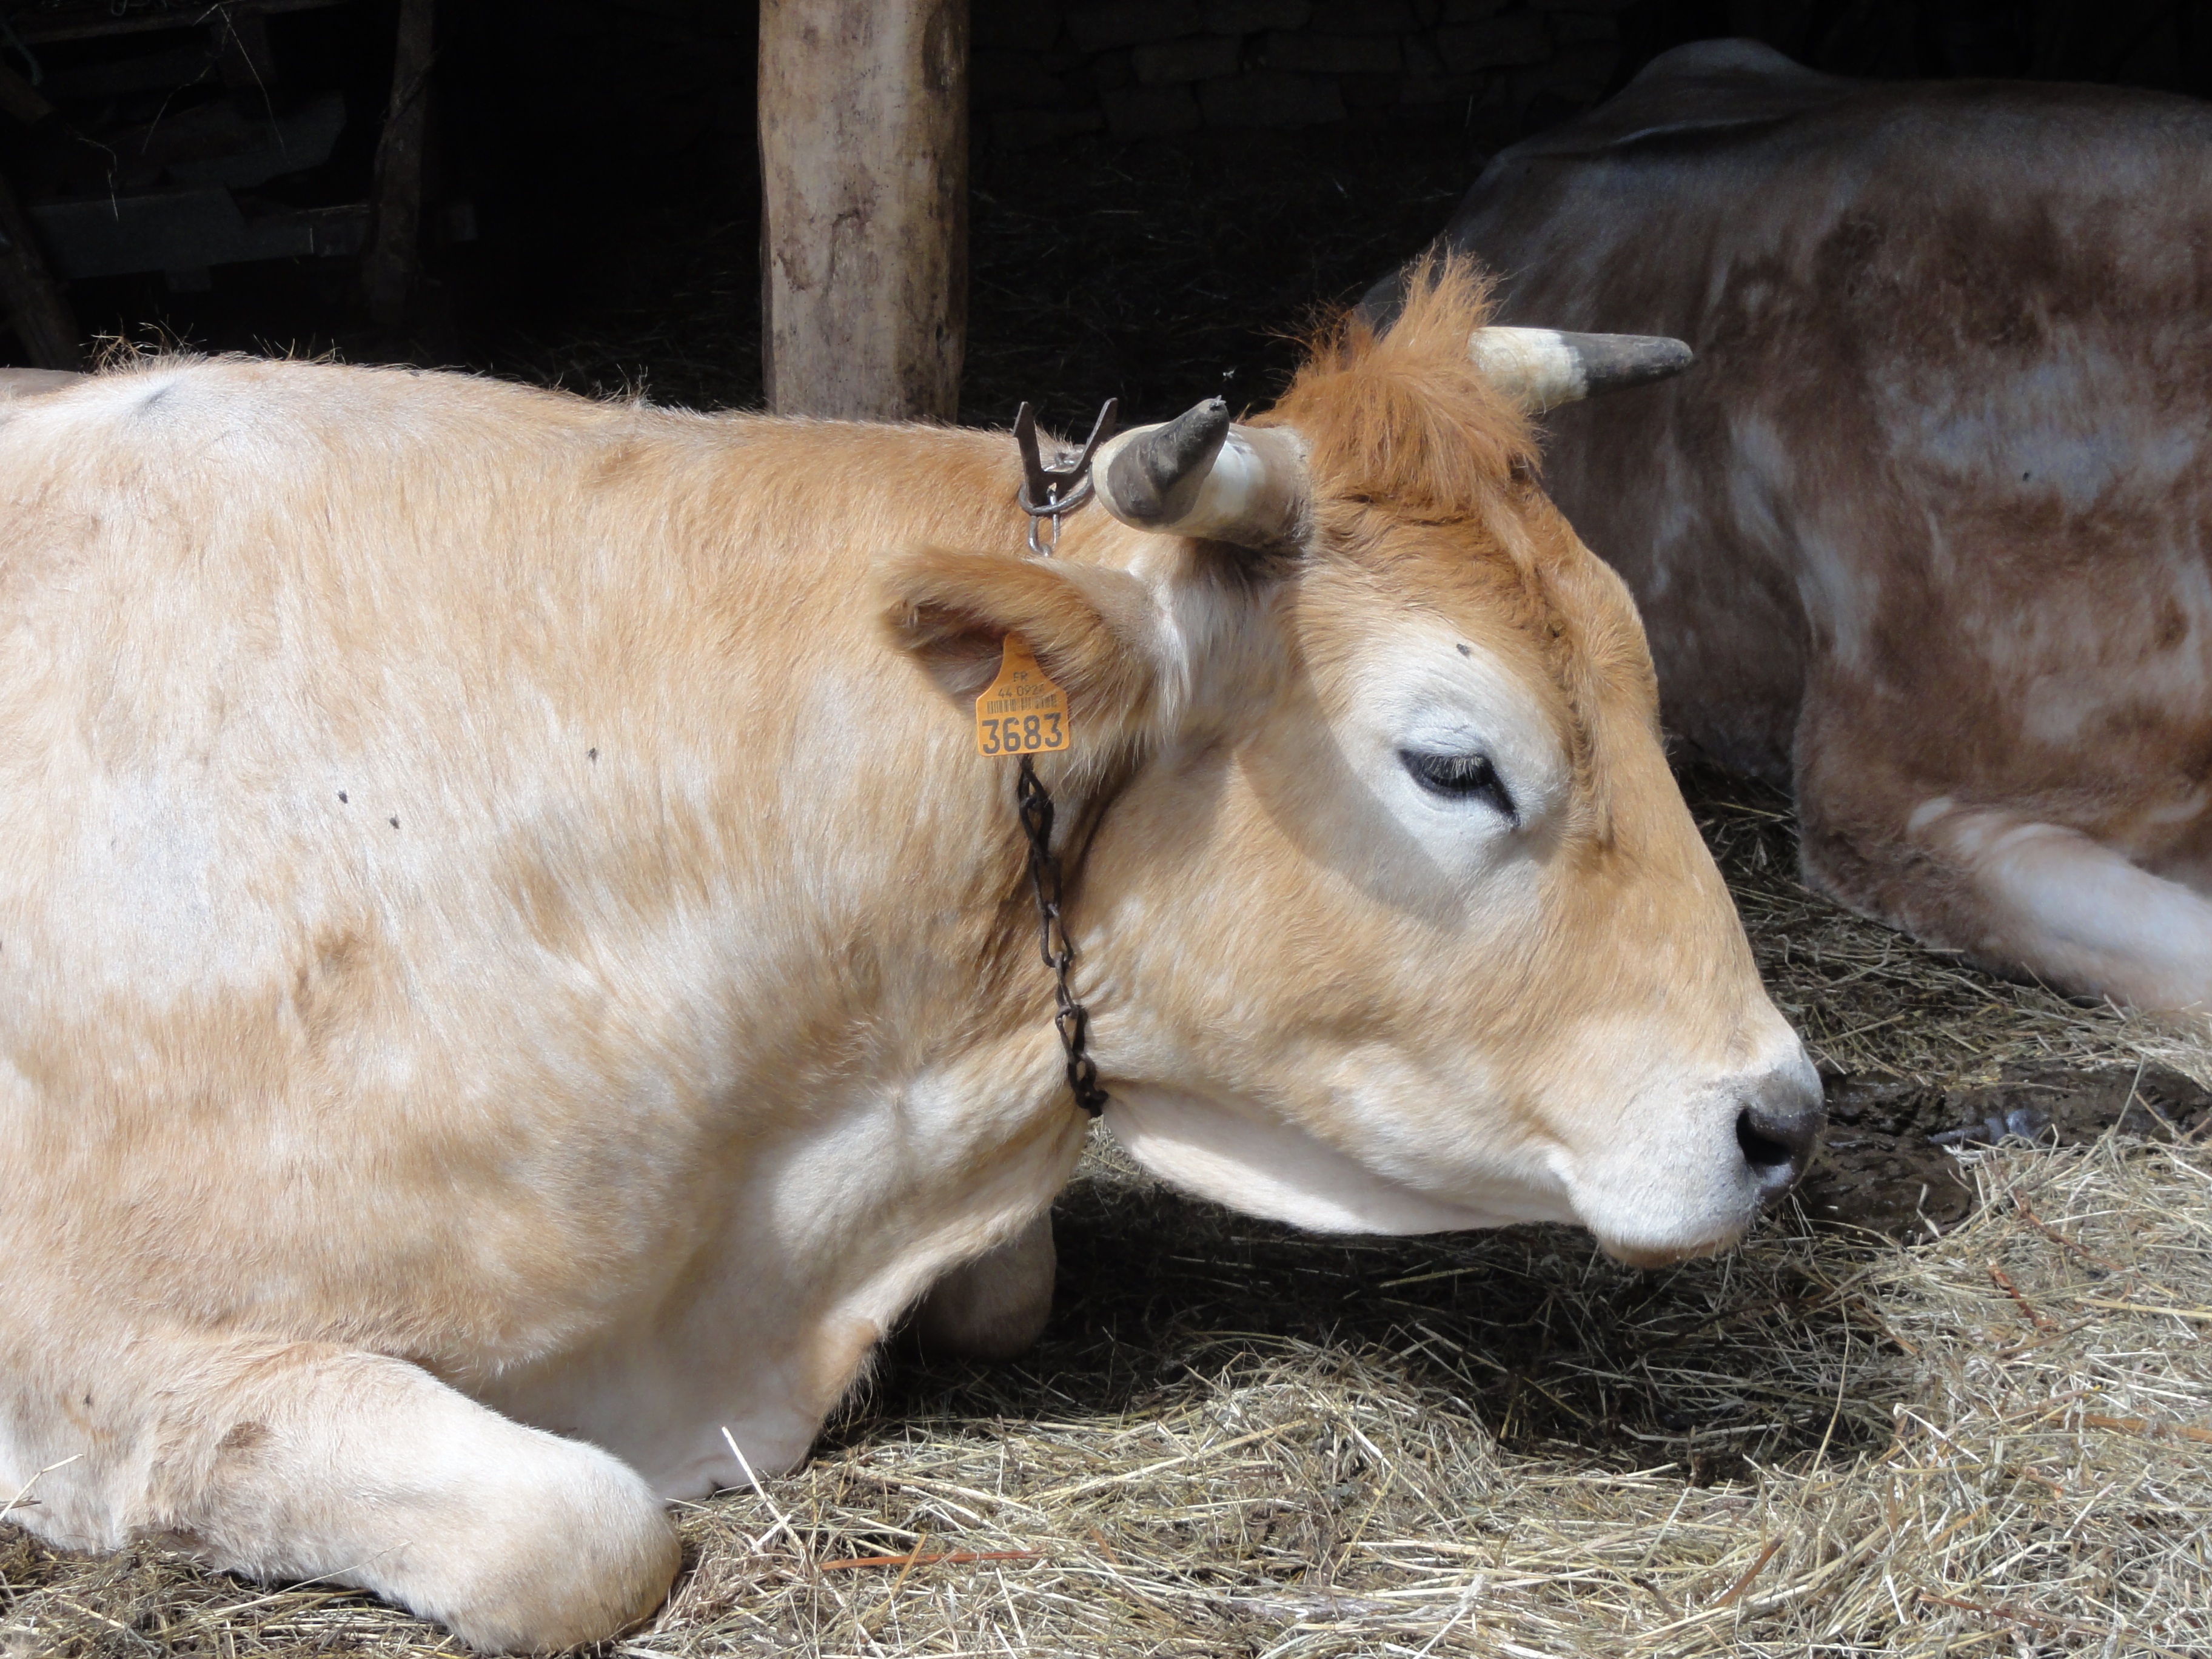
mammal, vertebrate, fauna, wildlife, cattle like mammal, zoo, horn